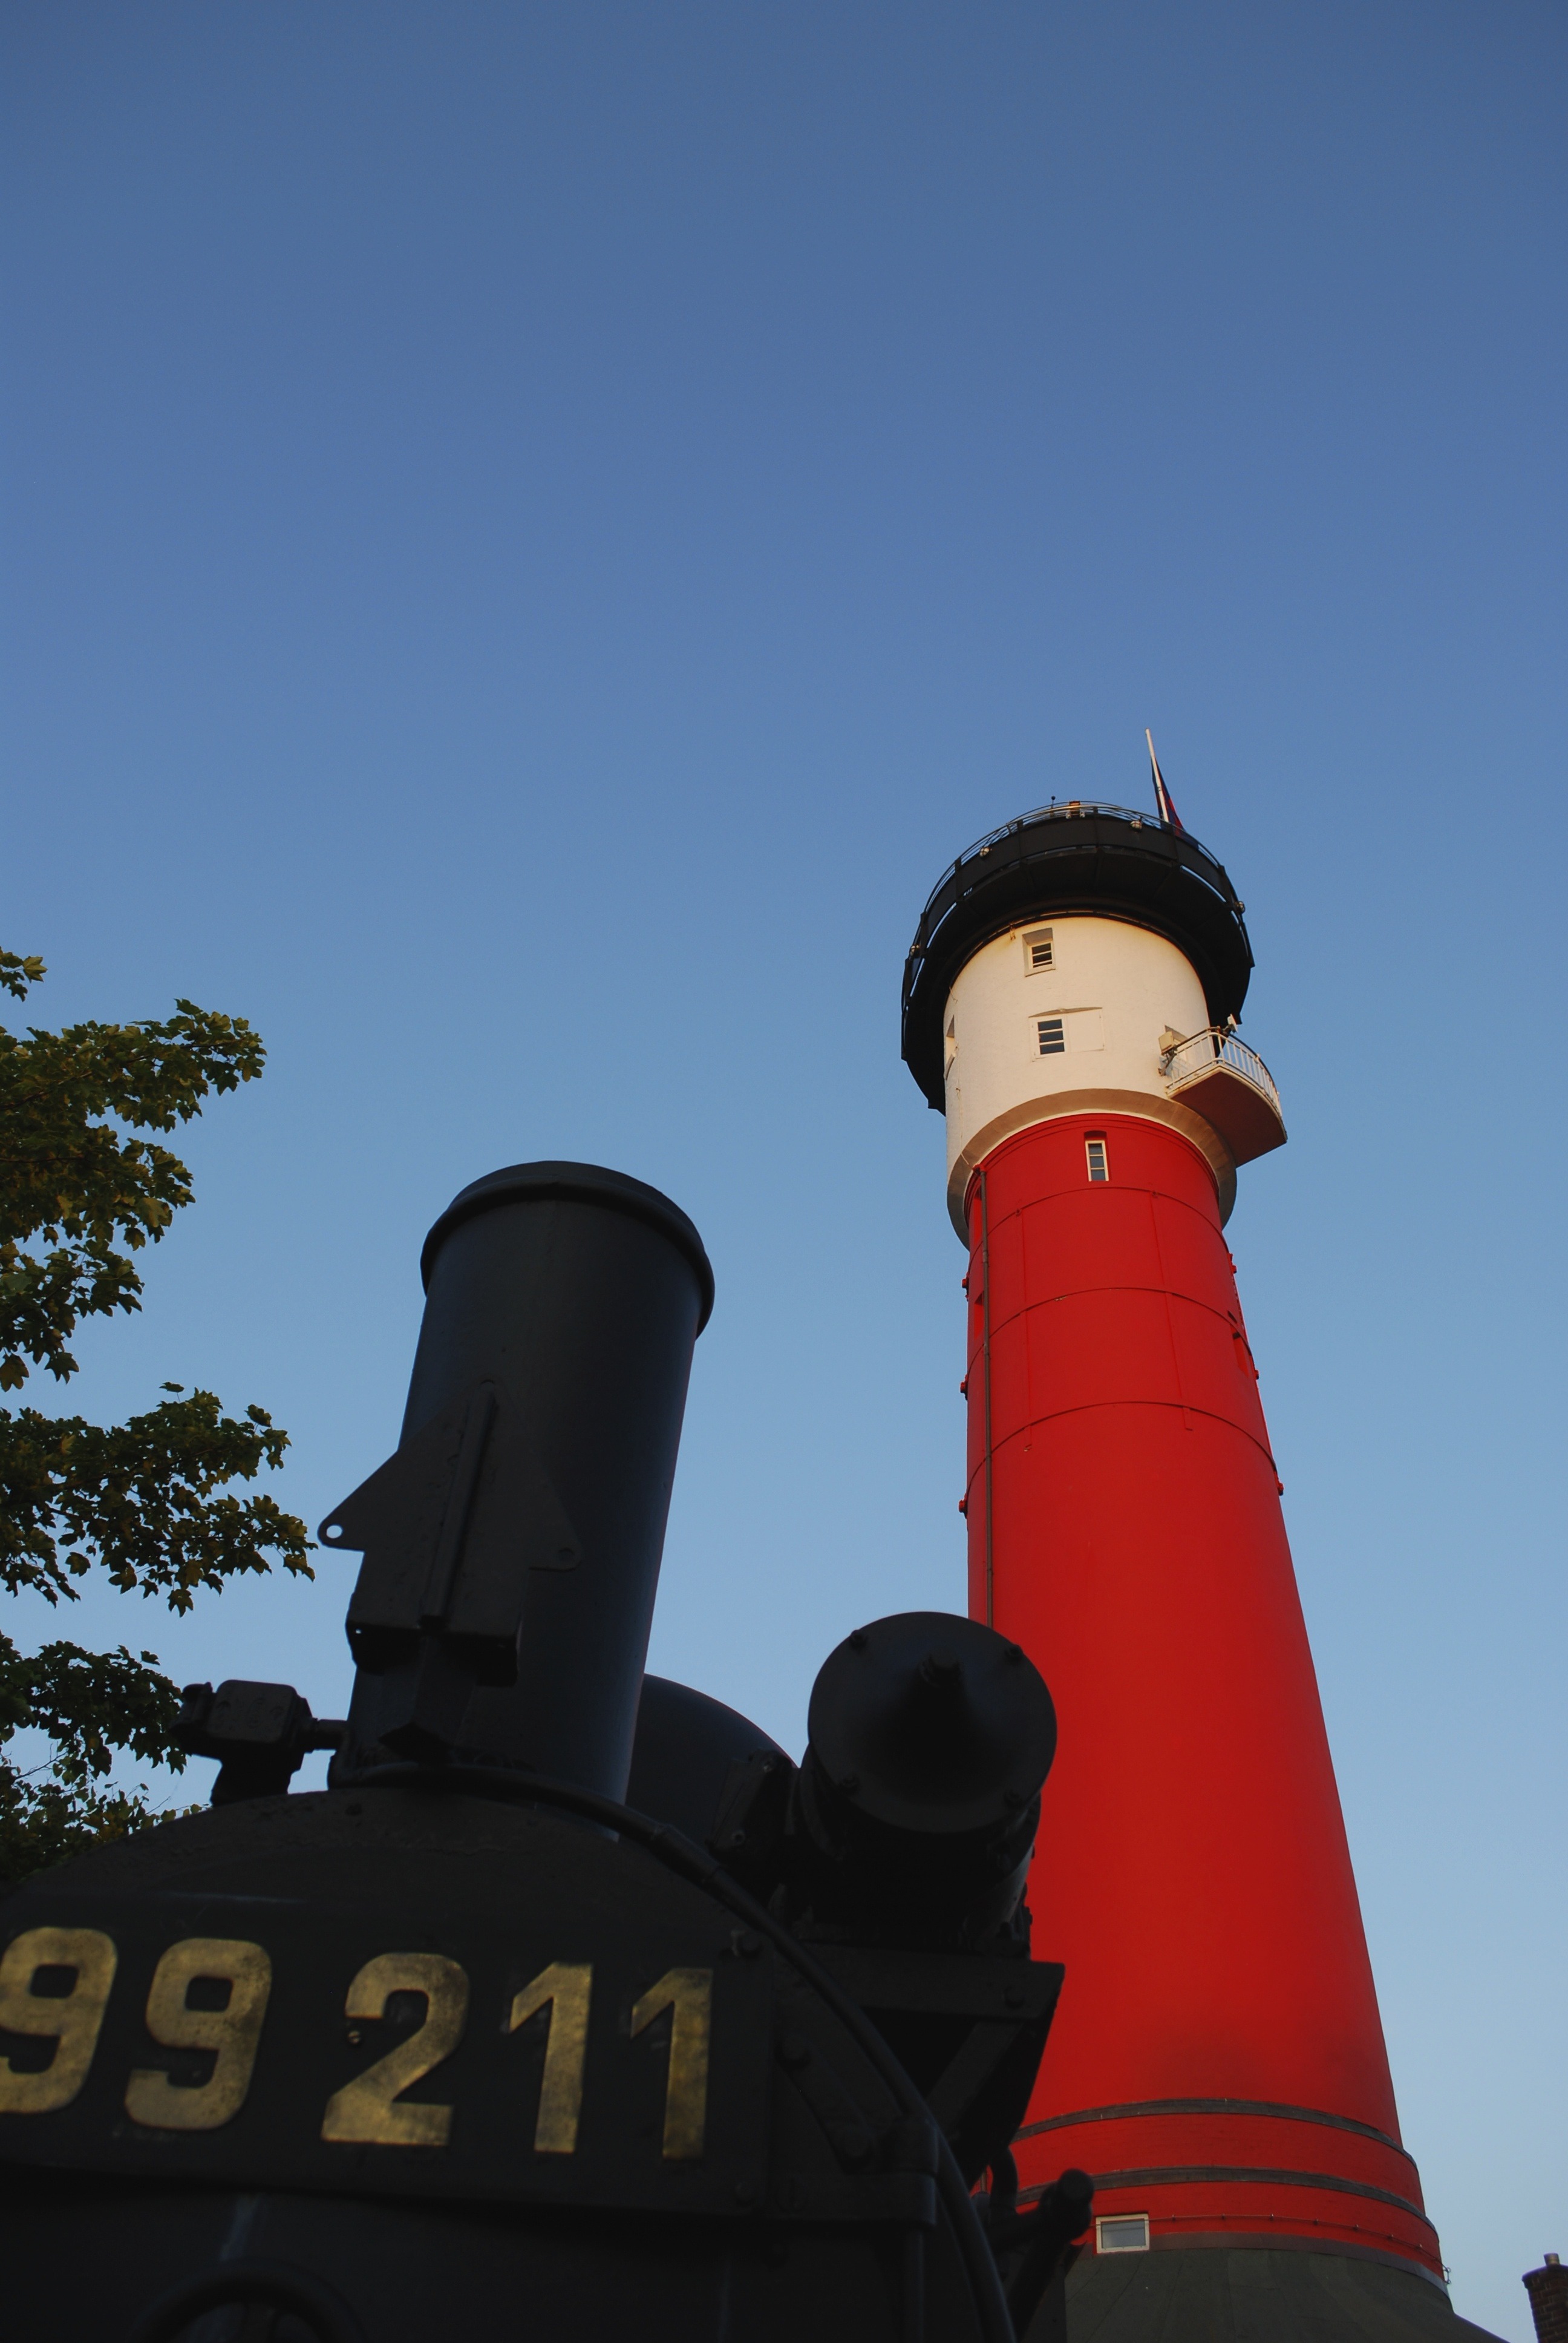
lighthouse, sky, tower, blue, steam locomotive, wangerooge, atmosphere of earth